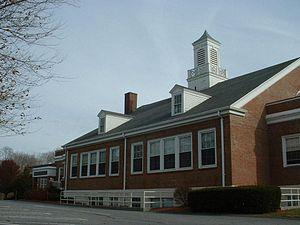
Mashpee est une ville du comté de Barnstable dans Massachusetts, aux États-Unis.